Jamaica

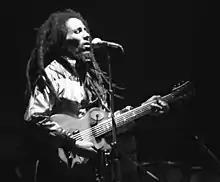
Bob Marley, one of the most famous reggae artists from Jamaica

Other small groups include Muslims, who claim 5,000 adherents. The Muslim holidays of Ashura (known locally as Hussay or Hosay) and Eid have been celebrated throughout the island for hundreds of years. In the past, every plantation in each parish celebrated Hosay. Today it has been called an Indian carnival and is perhaps most well known in Clarendon where it is celebrated each August. People of all religions attend the event, showing mutual respect.